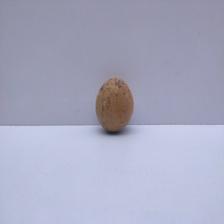
Size: Small